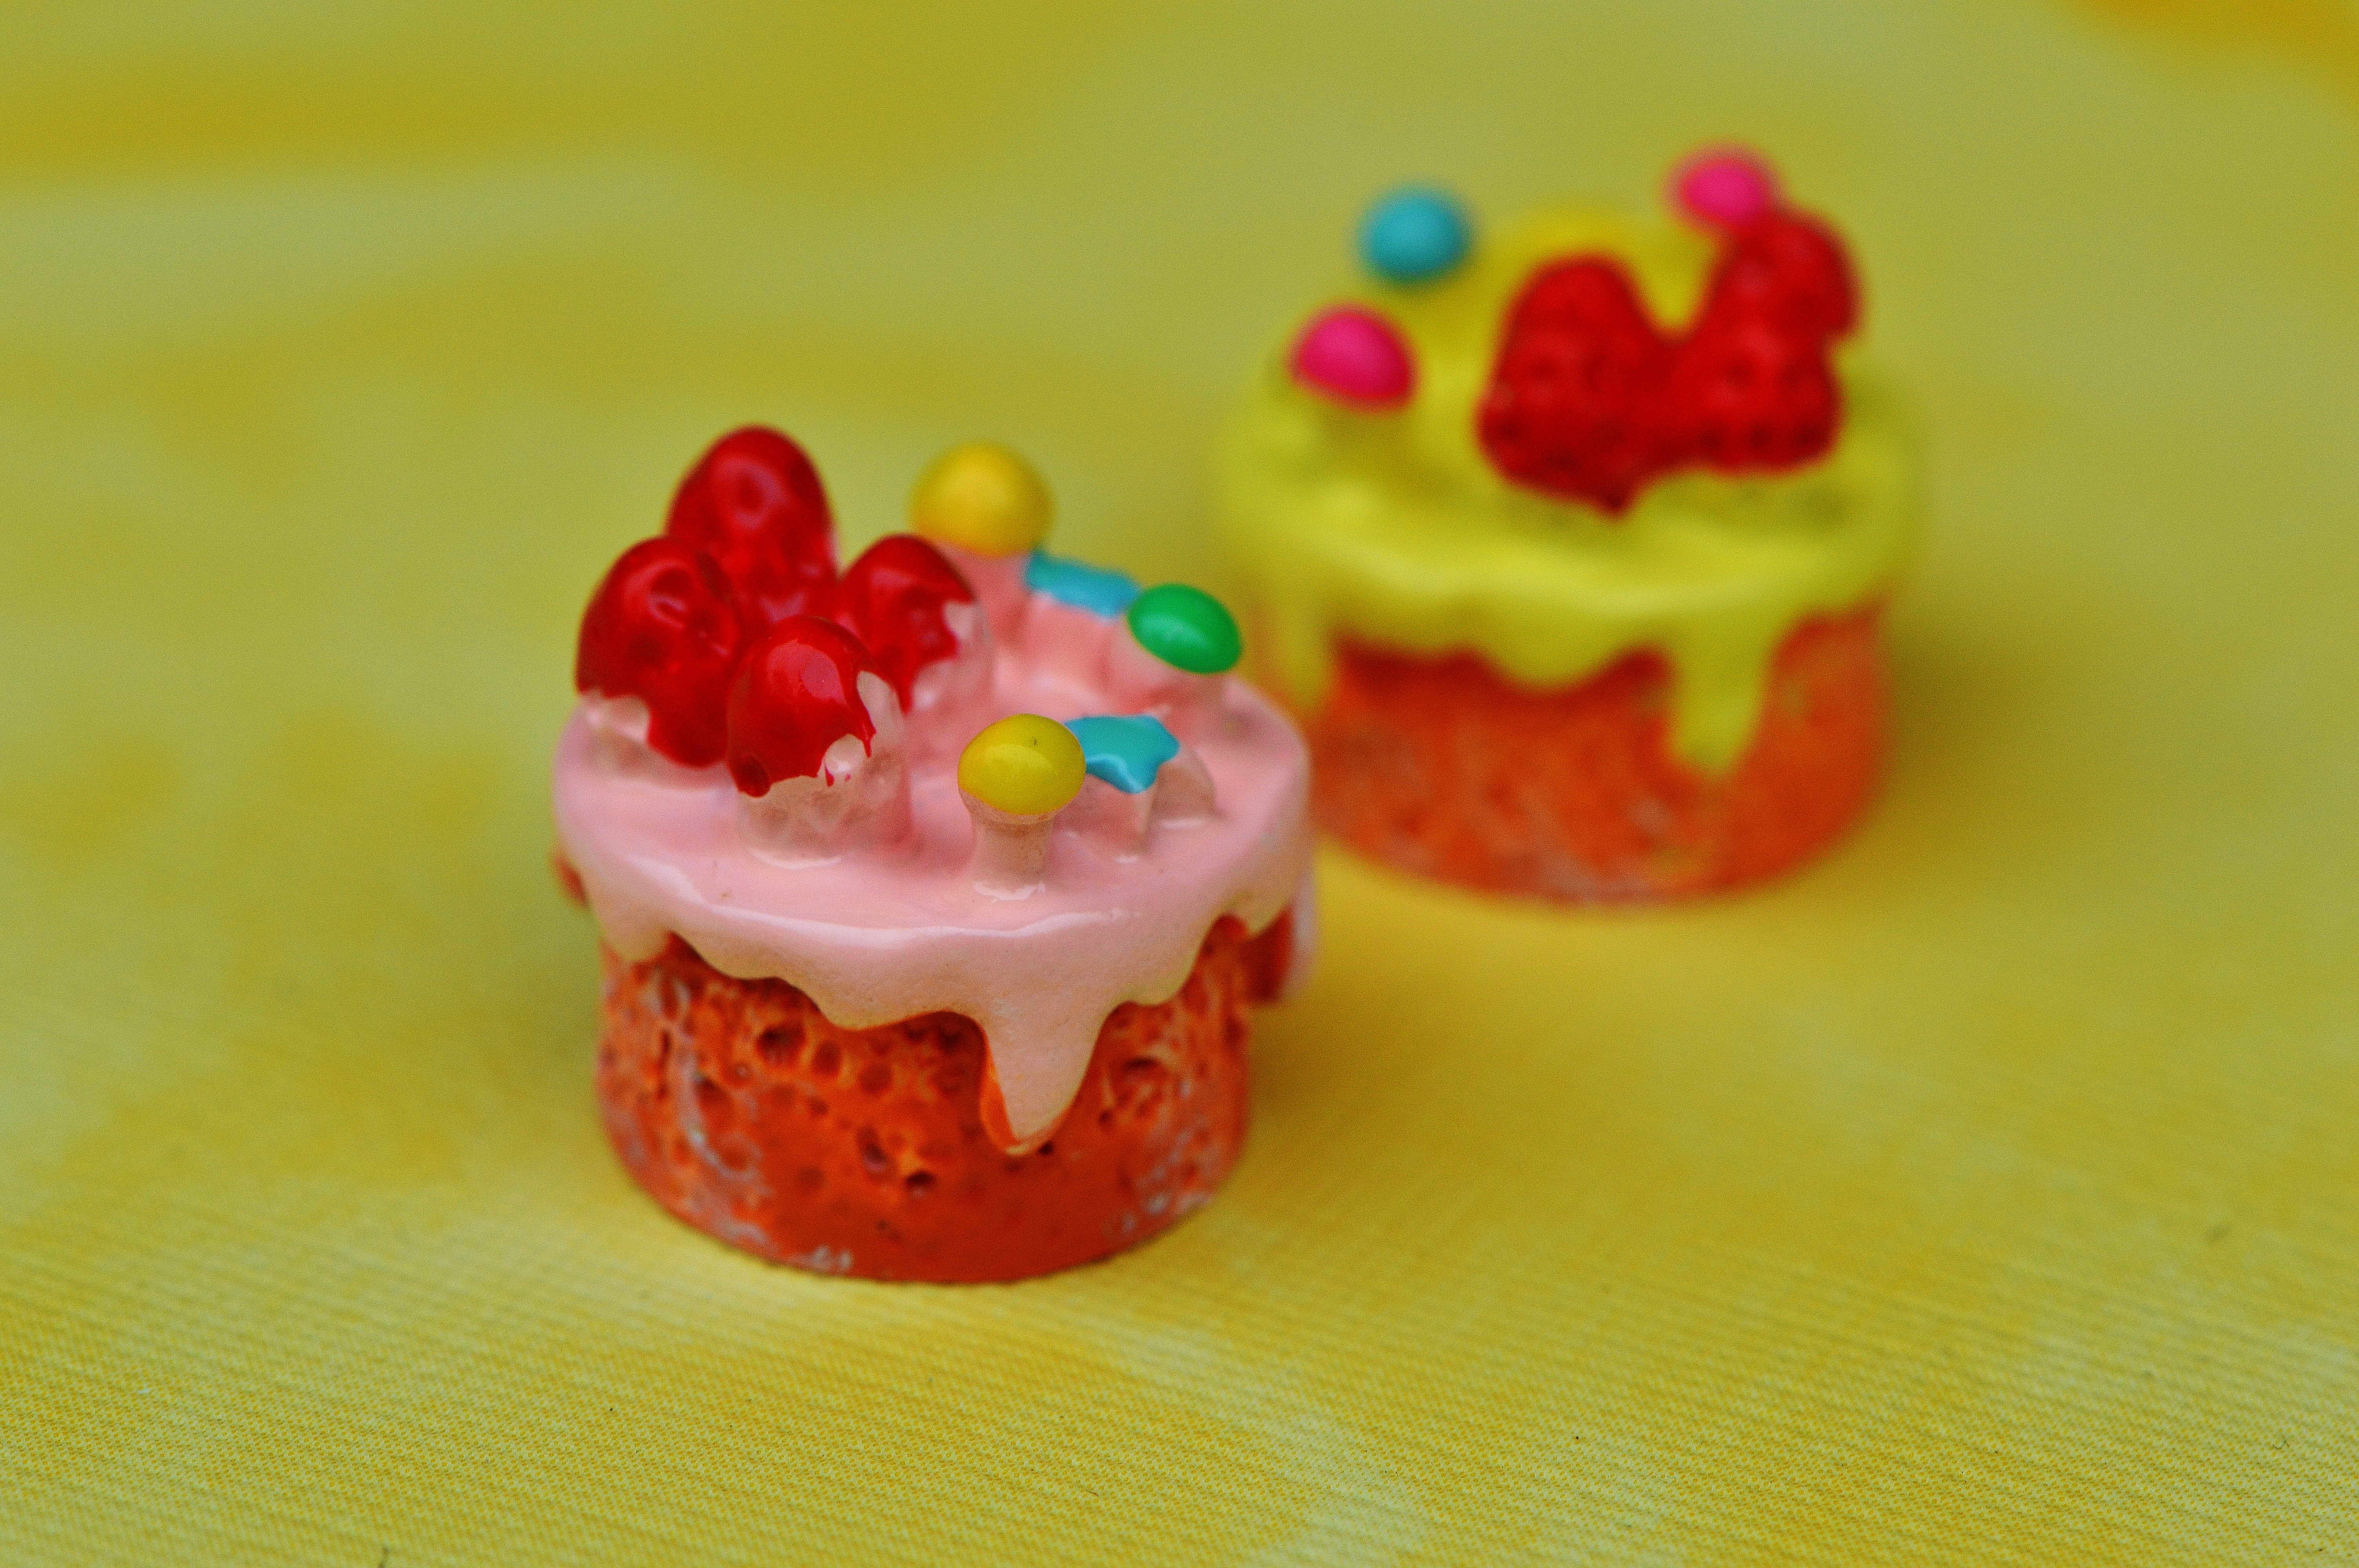
flower, decoration, food, red, produce, ceramic, cupcake, dessert, toy, cake, deco, miniature, icing, funny, fragile, sweetness, cake decorating